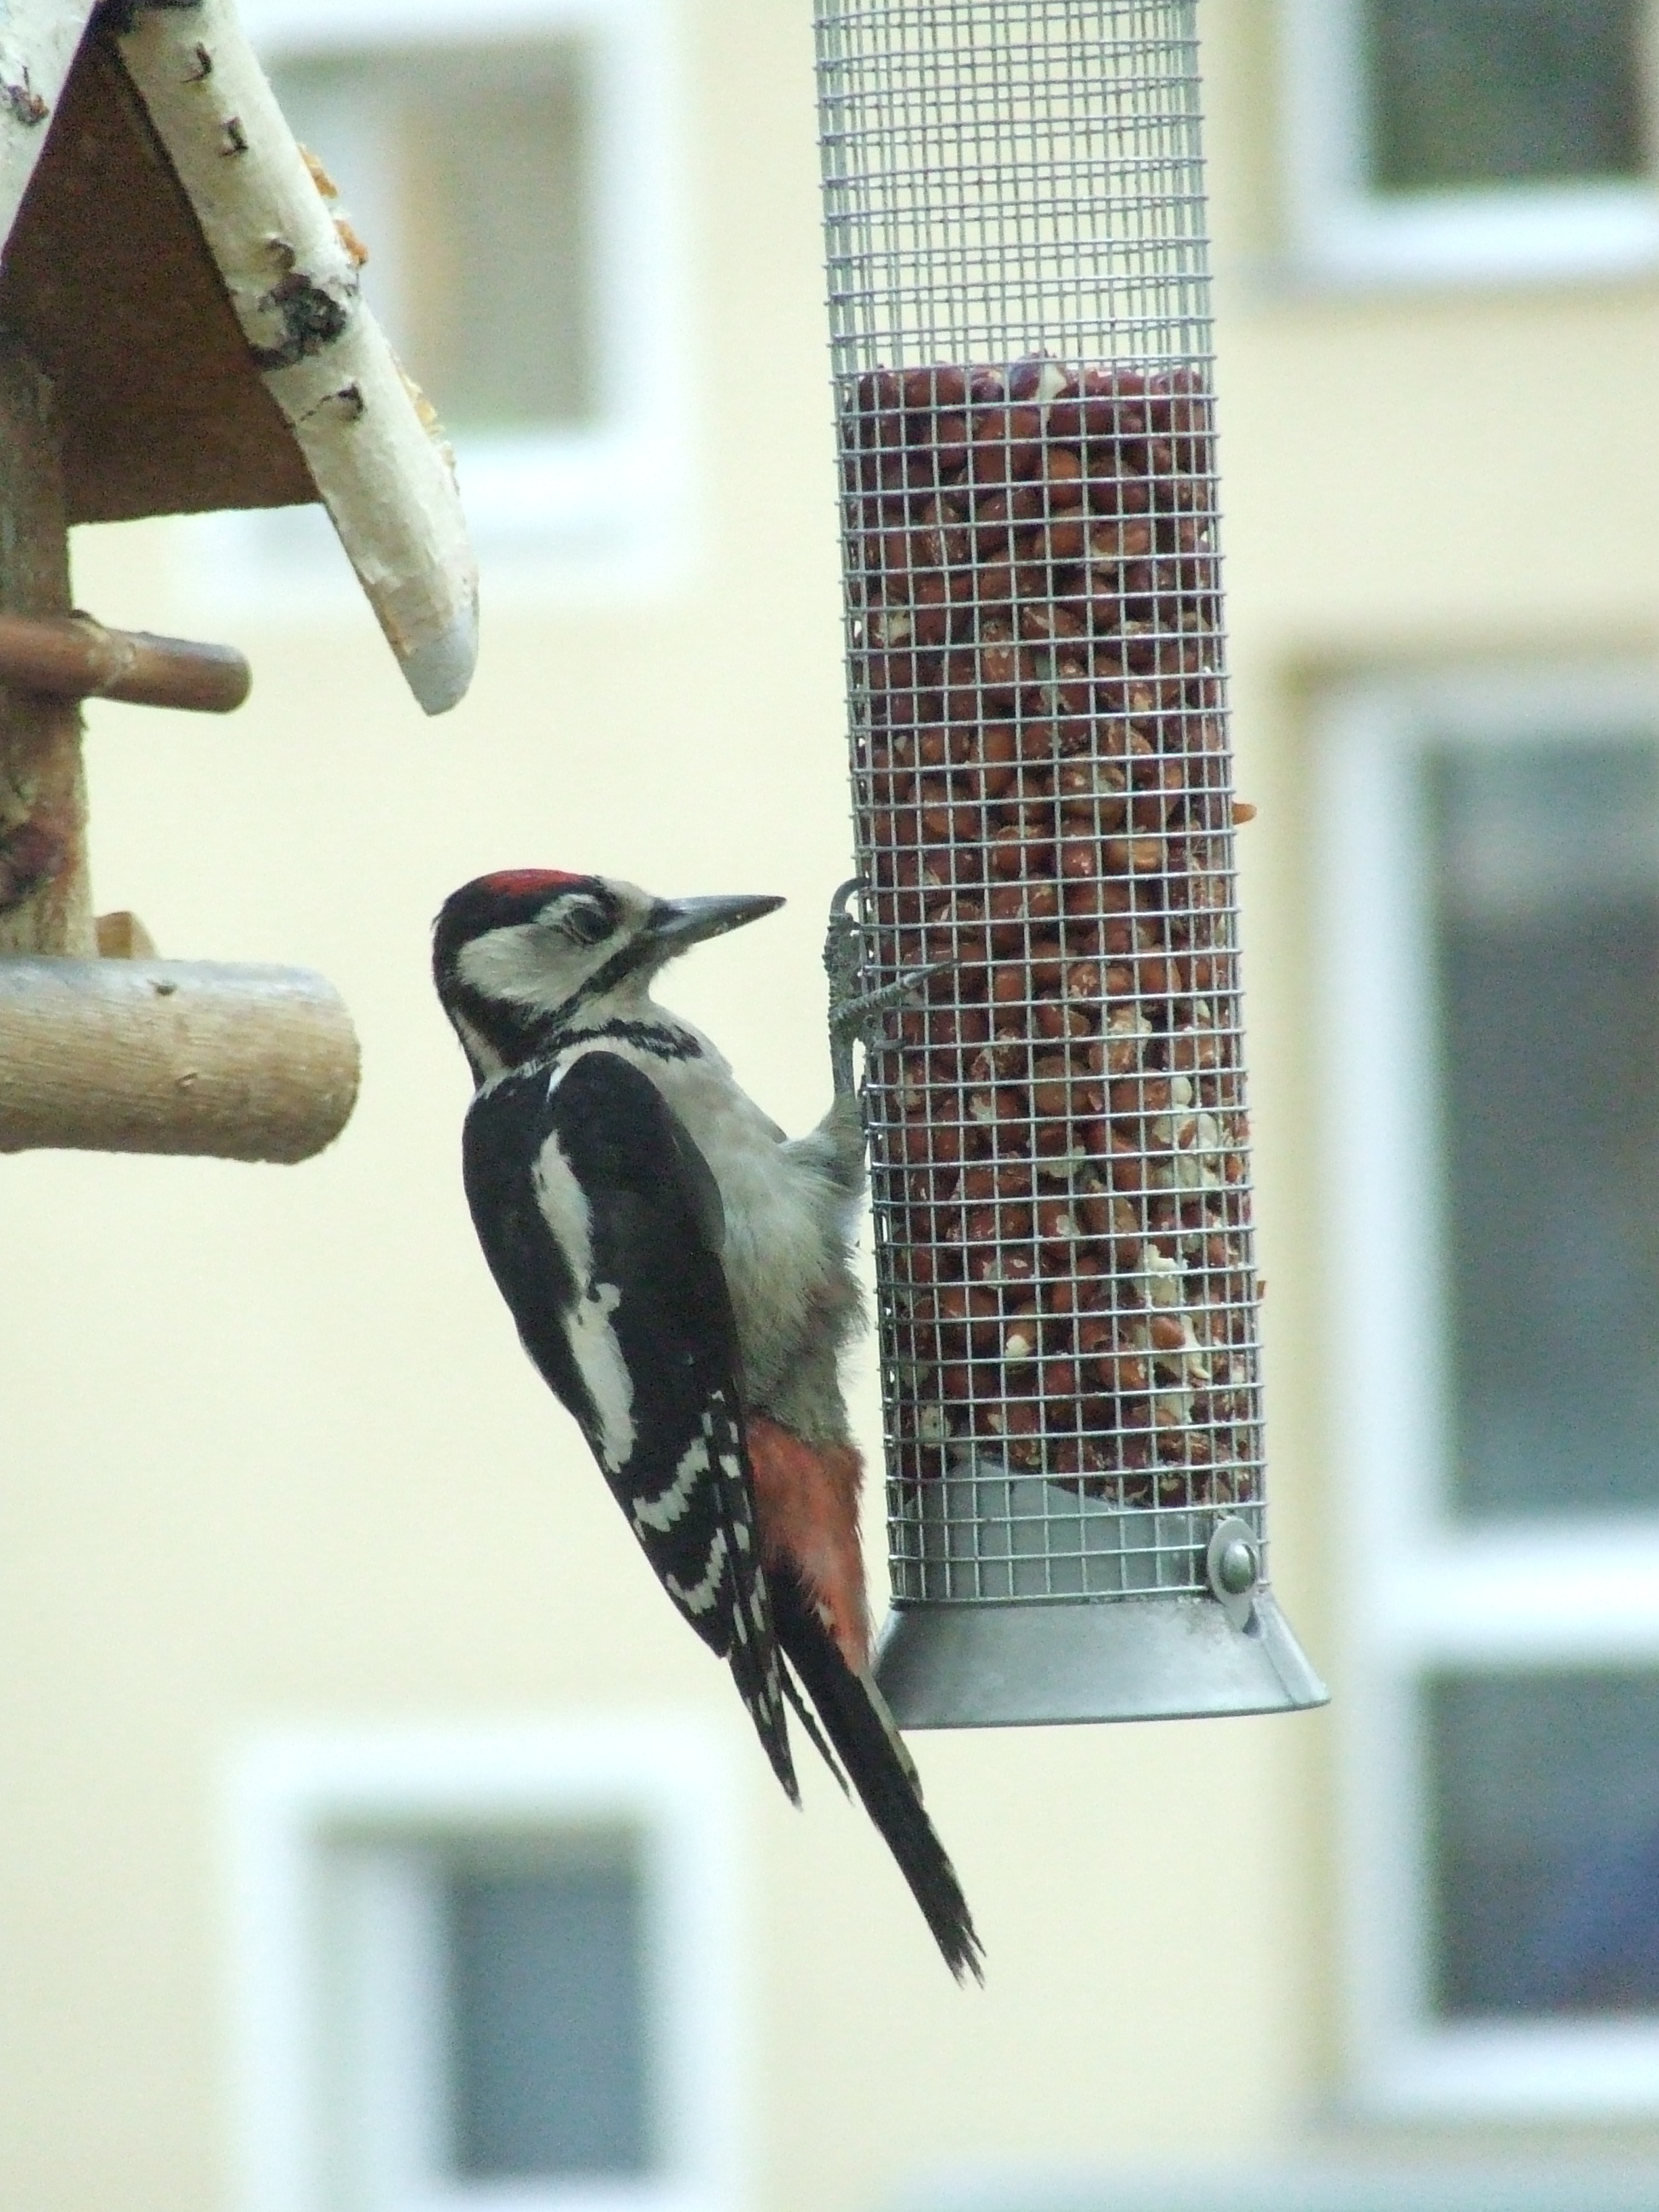
bird, bird seed, art, woodpecker, great spotted woodpecker, perching bird